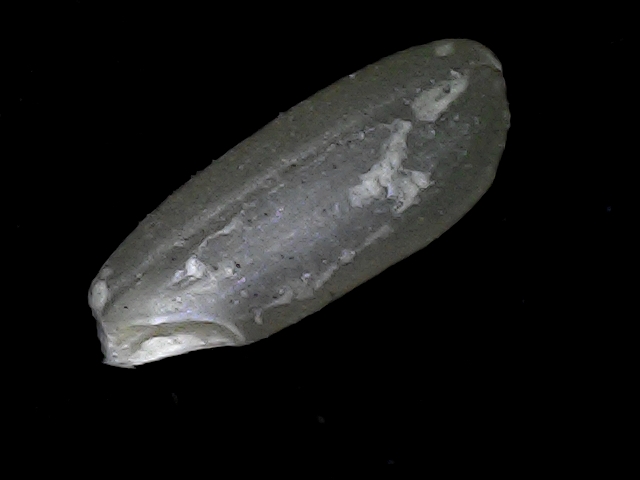
Rice variety: BD93